Vietnamese alphabet

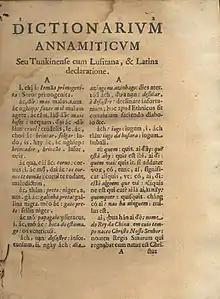
A page from Alexandre de Rhodes' 1651 dictionary

Since the beginning of the Chinese rule in 111 BC, literature, government papers, scholarly works, and religious scripture were all written in classical Chinese while indigenous writing with started around the ninth century. In the 12th century, several Vietnamese words began to be written in "", adapted from Chinese characters. The system was based on Chinese characters but supplemented with Vietnamese-invented characters to represent native Vietnamese words. These characters were adapted or created using methods such as phono-semantic compounds, double-phonetic compounds, and borrowing the character for its pronunciation.